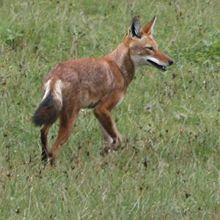
dhole